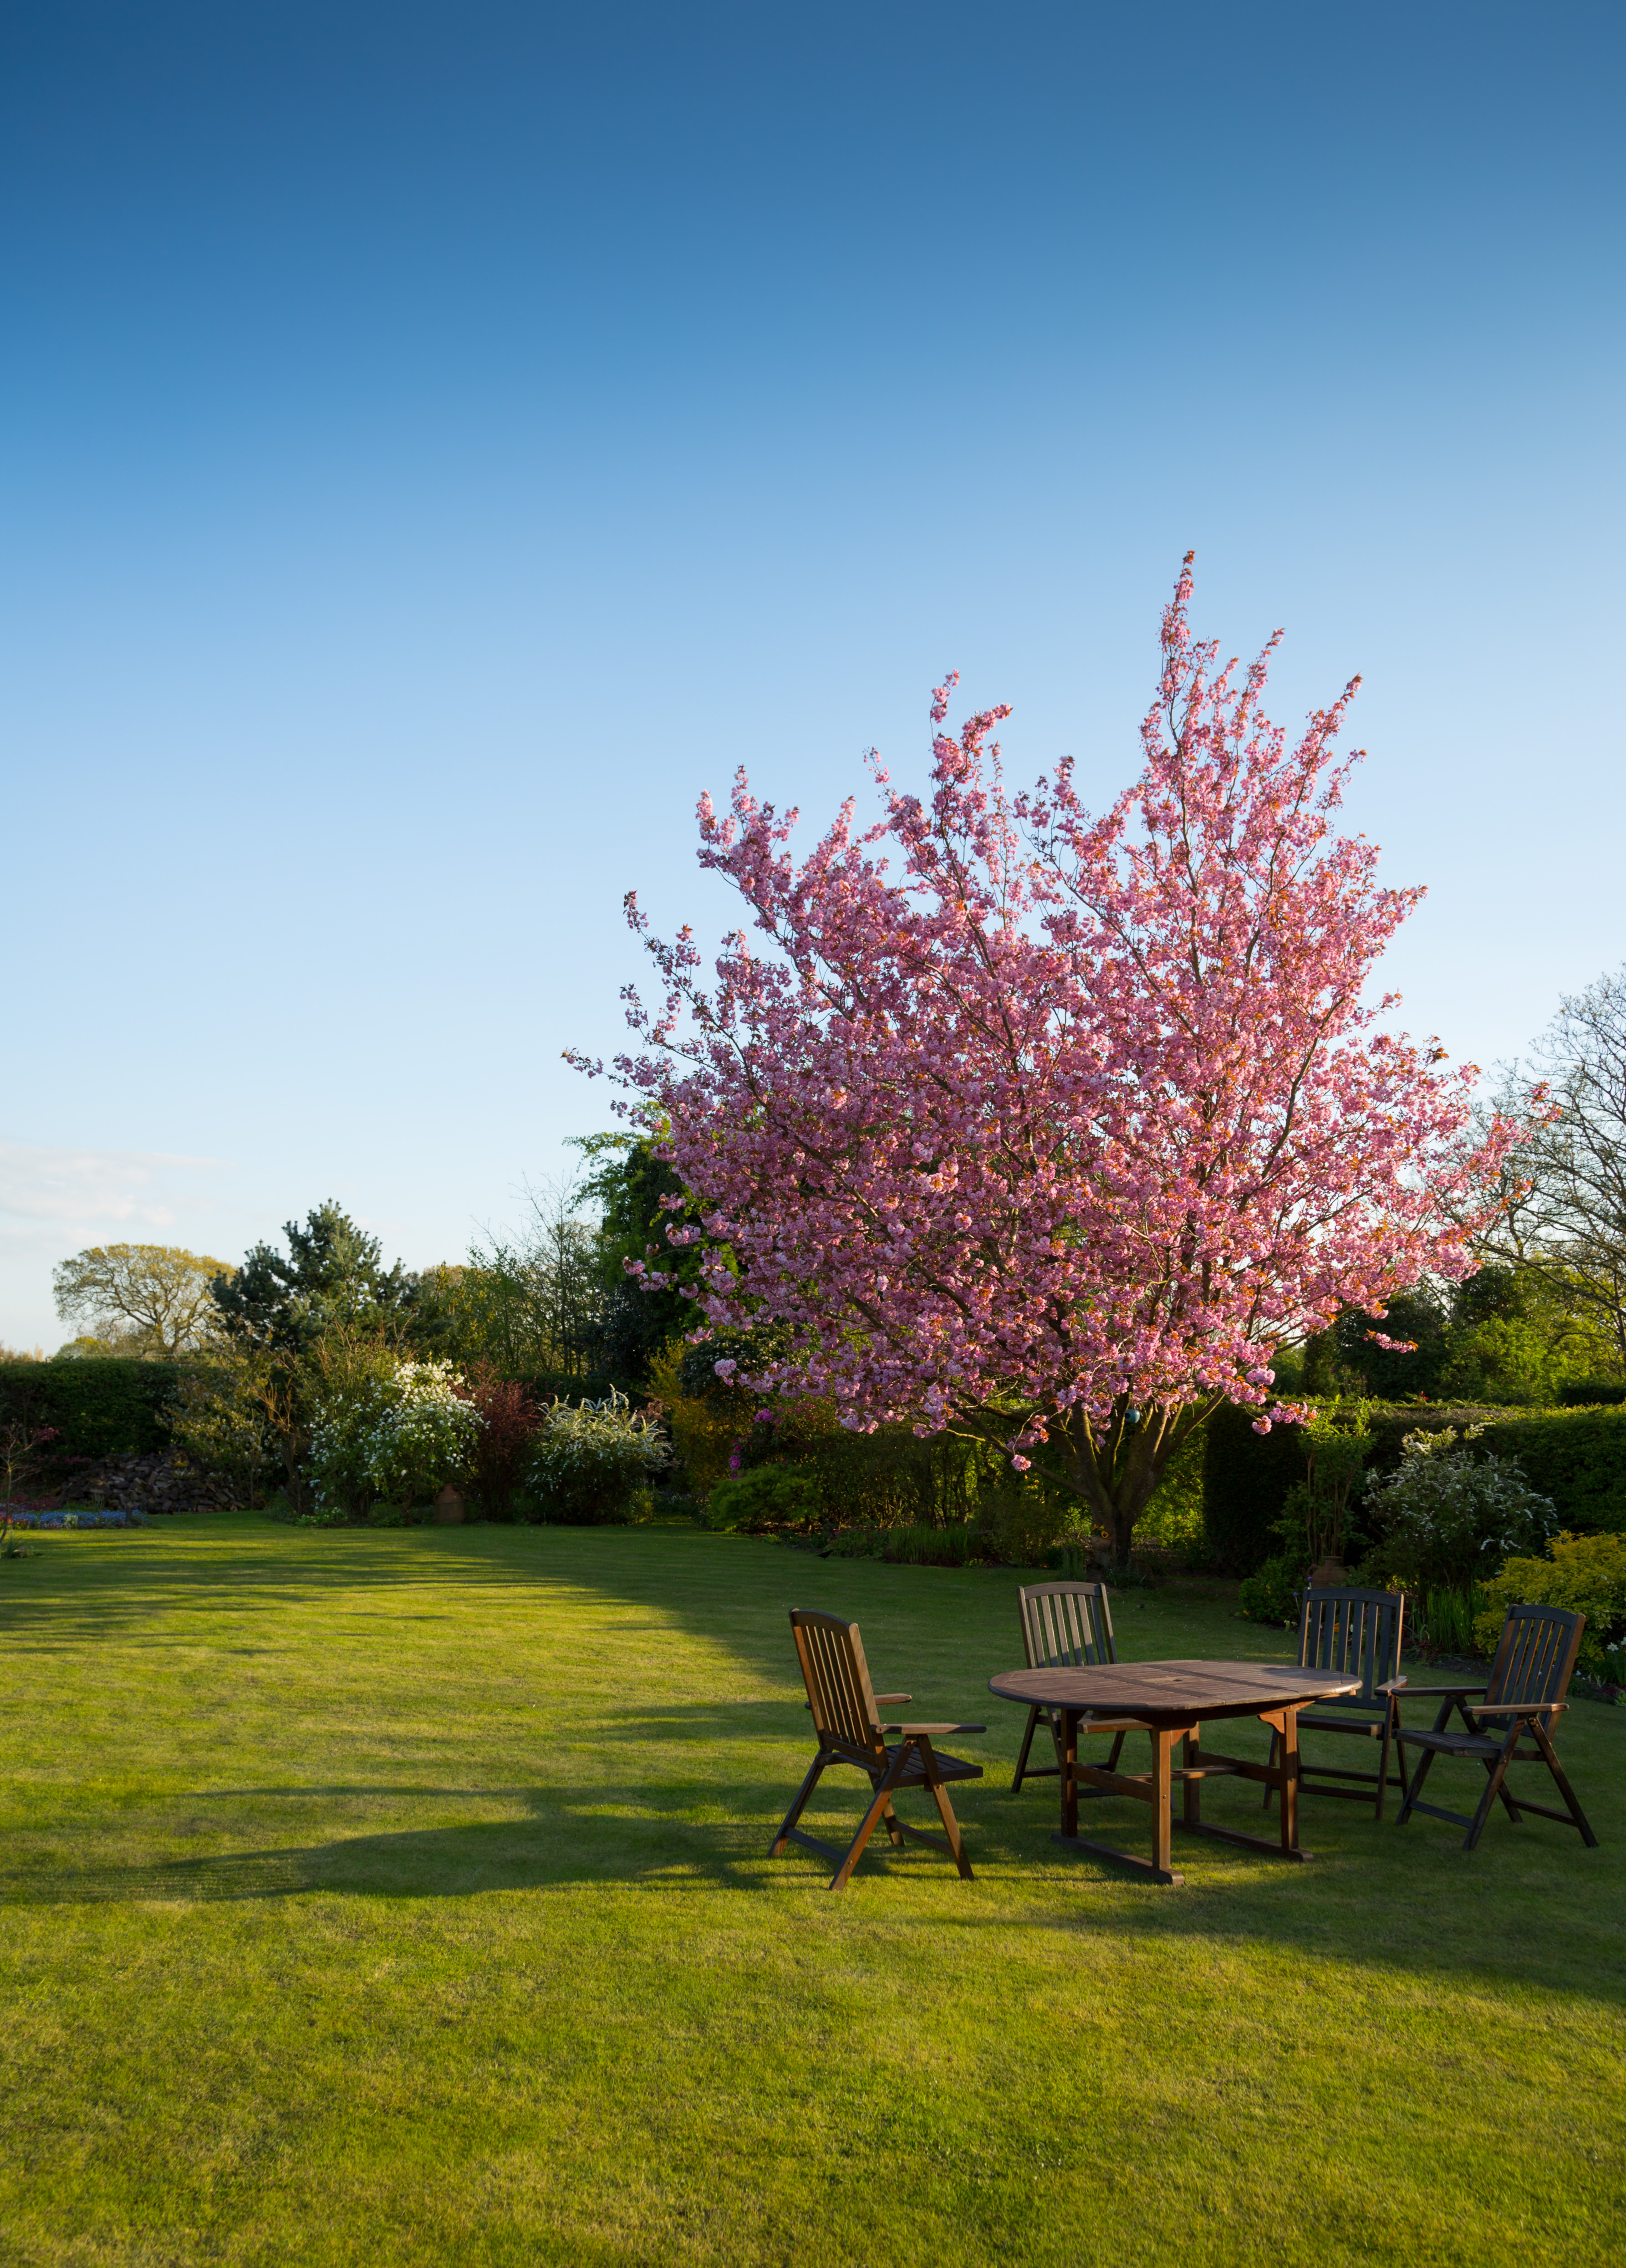
table, landscape, tree, nature, grass, blossom, plant, sky, lawn, meadow, sunlight, leaf, flower, autumn, park, botany, furniture, garden, flora, season, blue sky, chairs, woody plant